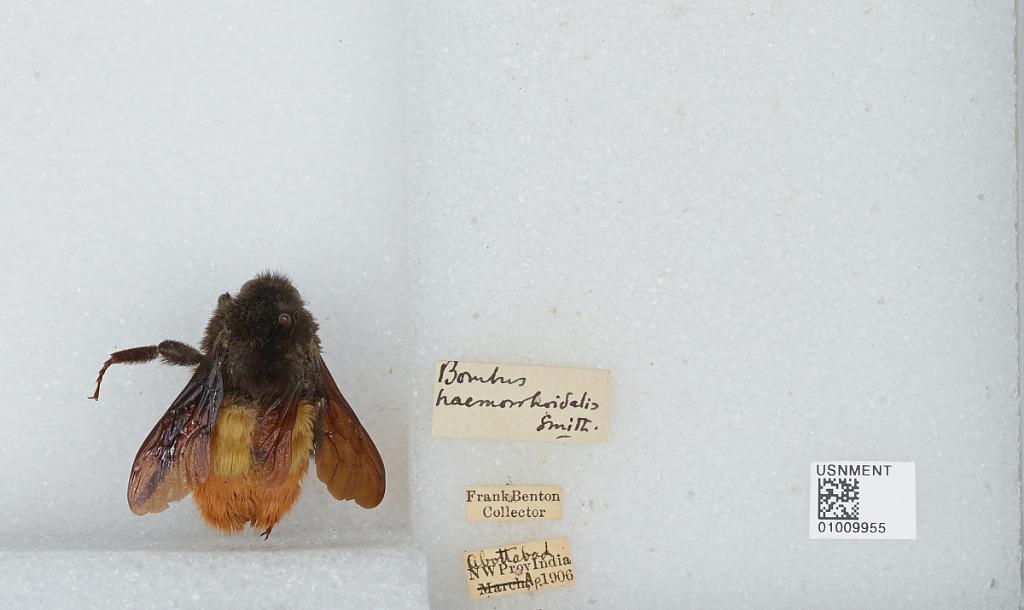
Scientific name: Bombus (Orientalibombus) haemorrhoidalis Smith
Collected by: F. Benton
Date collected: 1906-4-
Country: Pakistan
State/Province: Khyber Pakhtunkhwa
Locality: Abbottabad
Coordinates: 34.1558, 73.2194